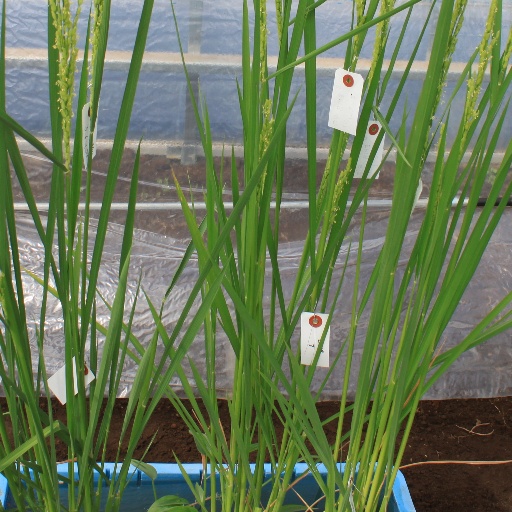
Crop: rice